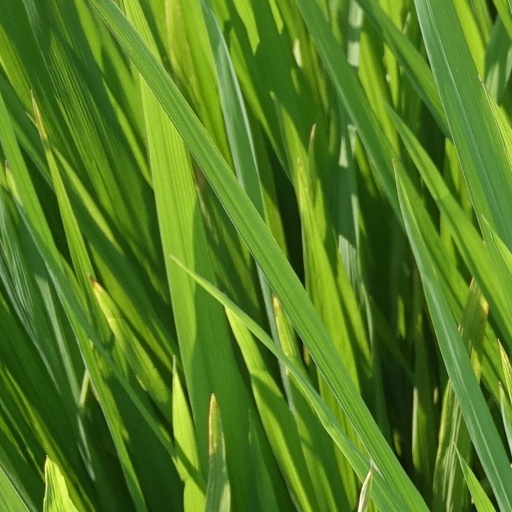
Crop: rice